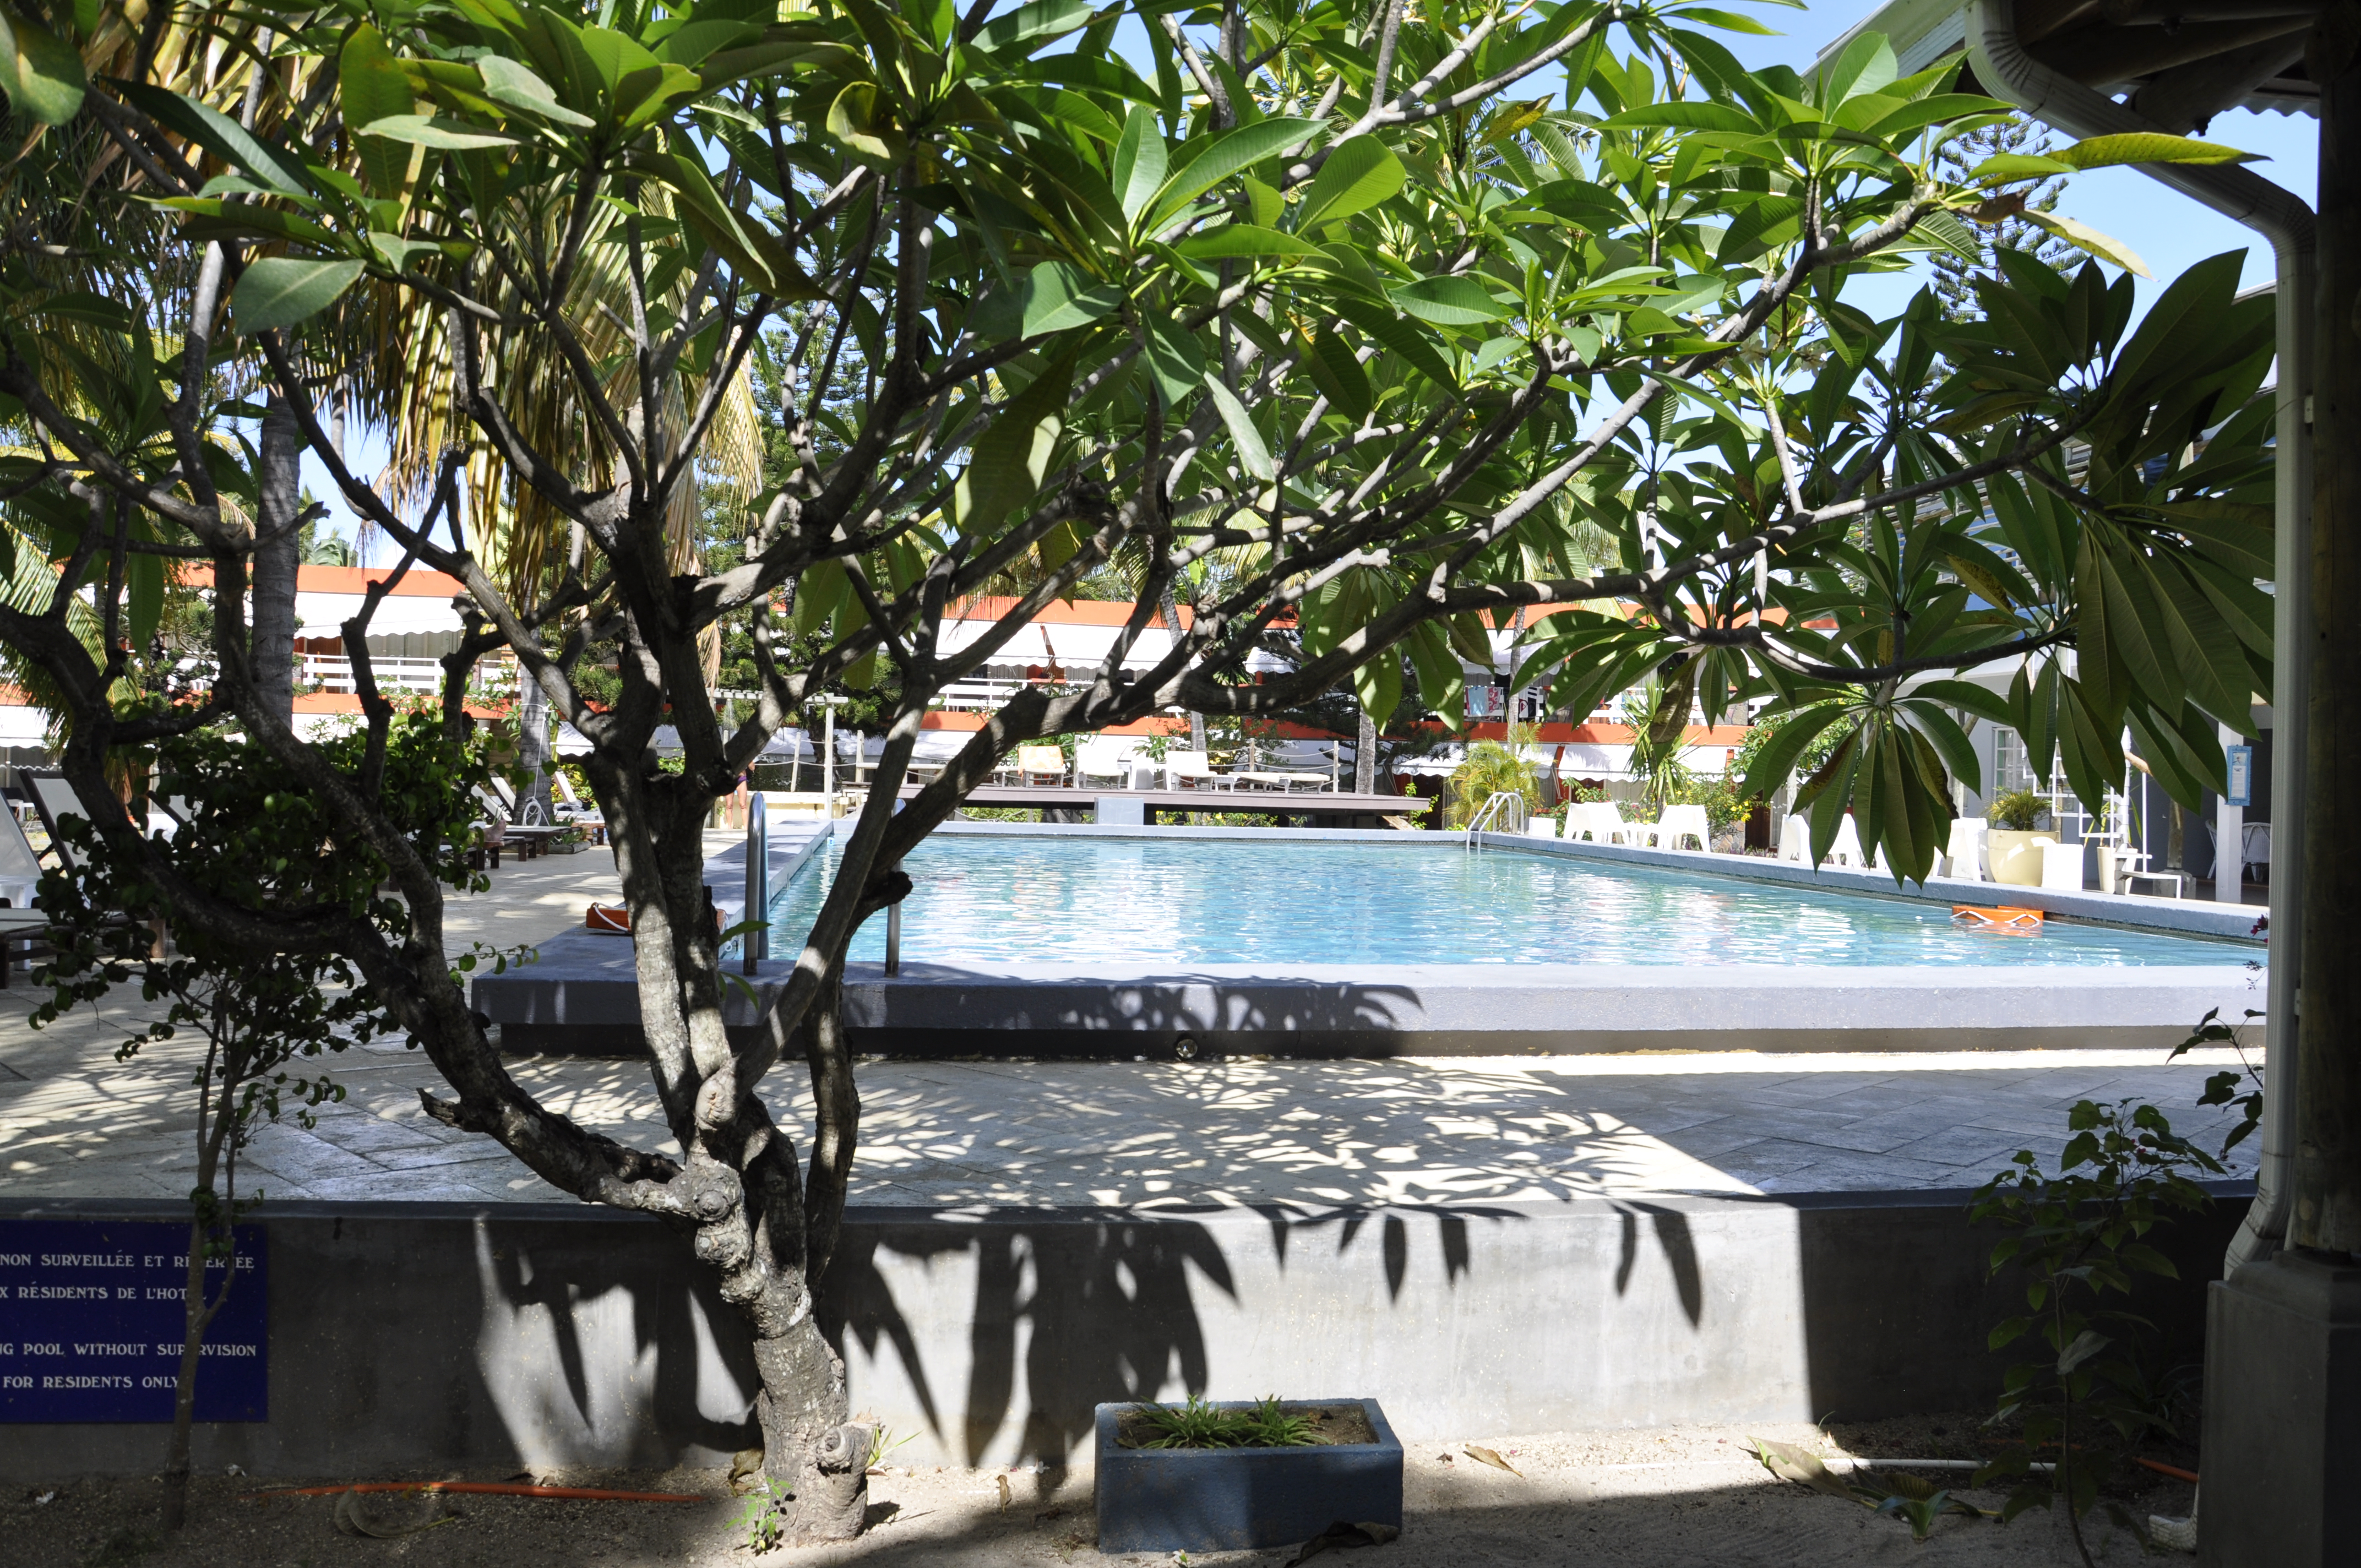
hotel, sea, sun, mauritius, indian ocean, swimming pool, tree, water, plant, arecales, palm tree, resort, leisure, vacation, recreation, tropics